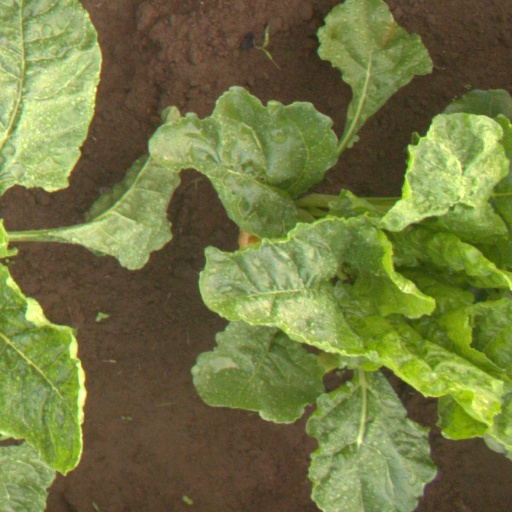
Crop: sugar beet